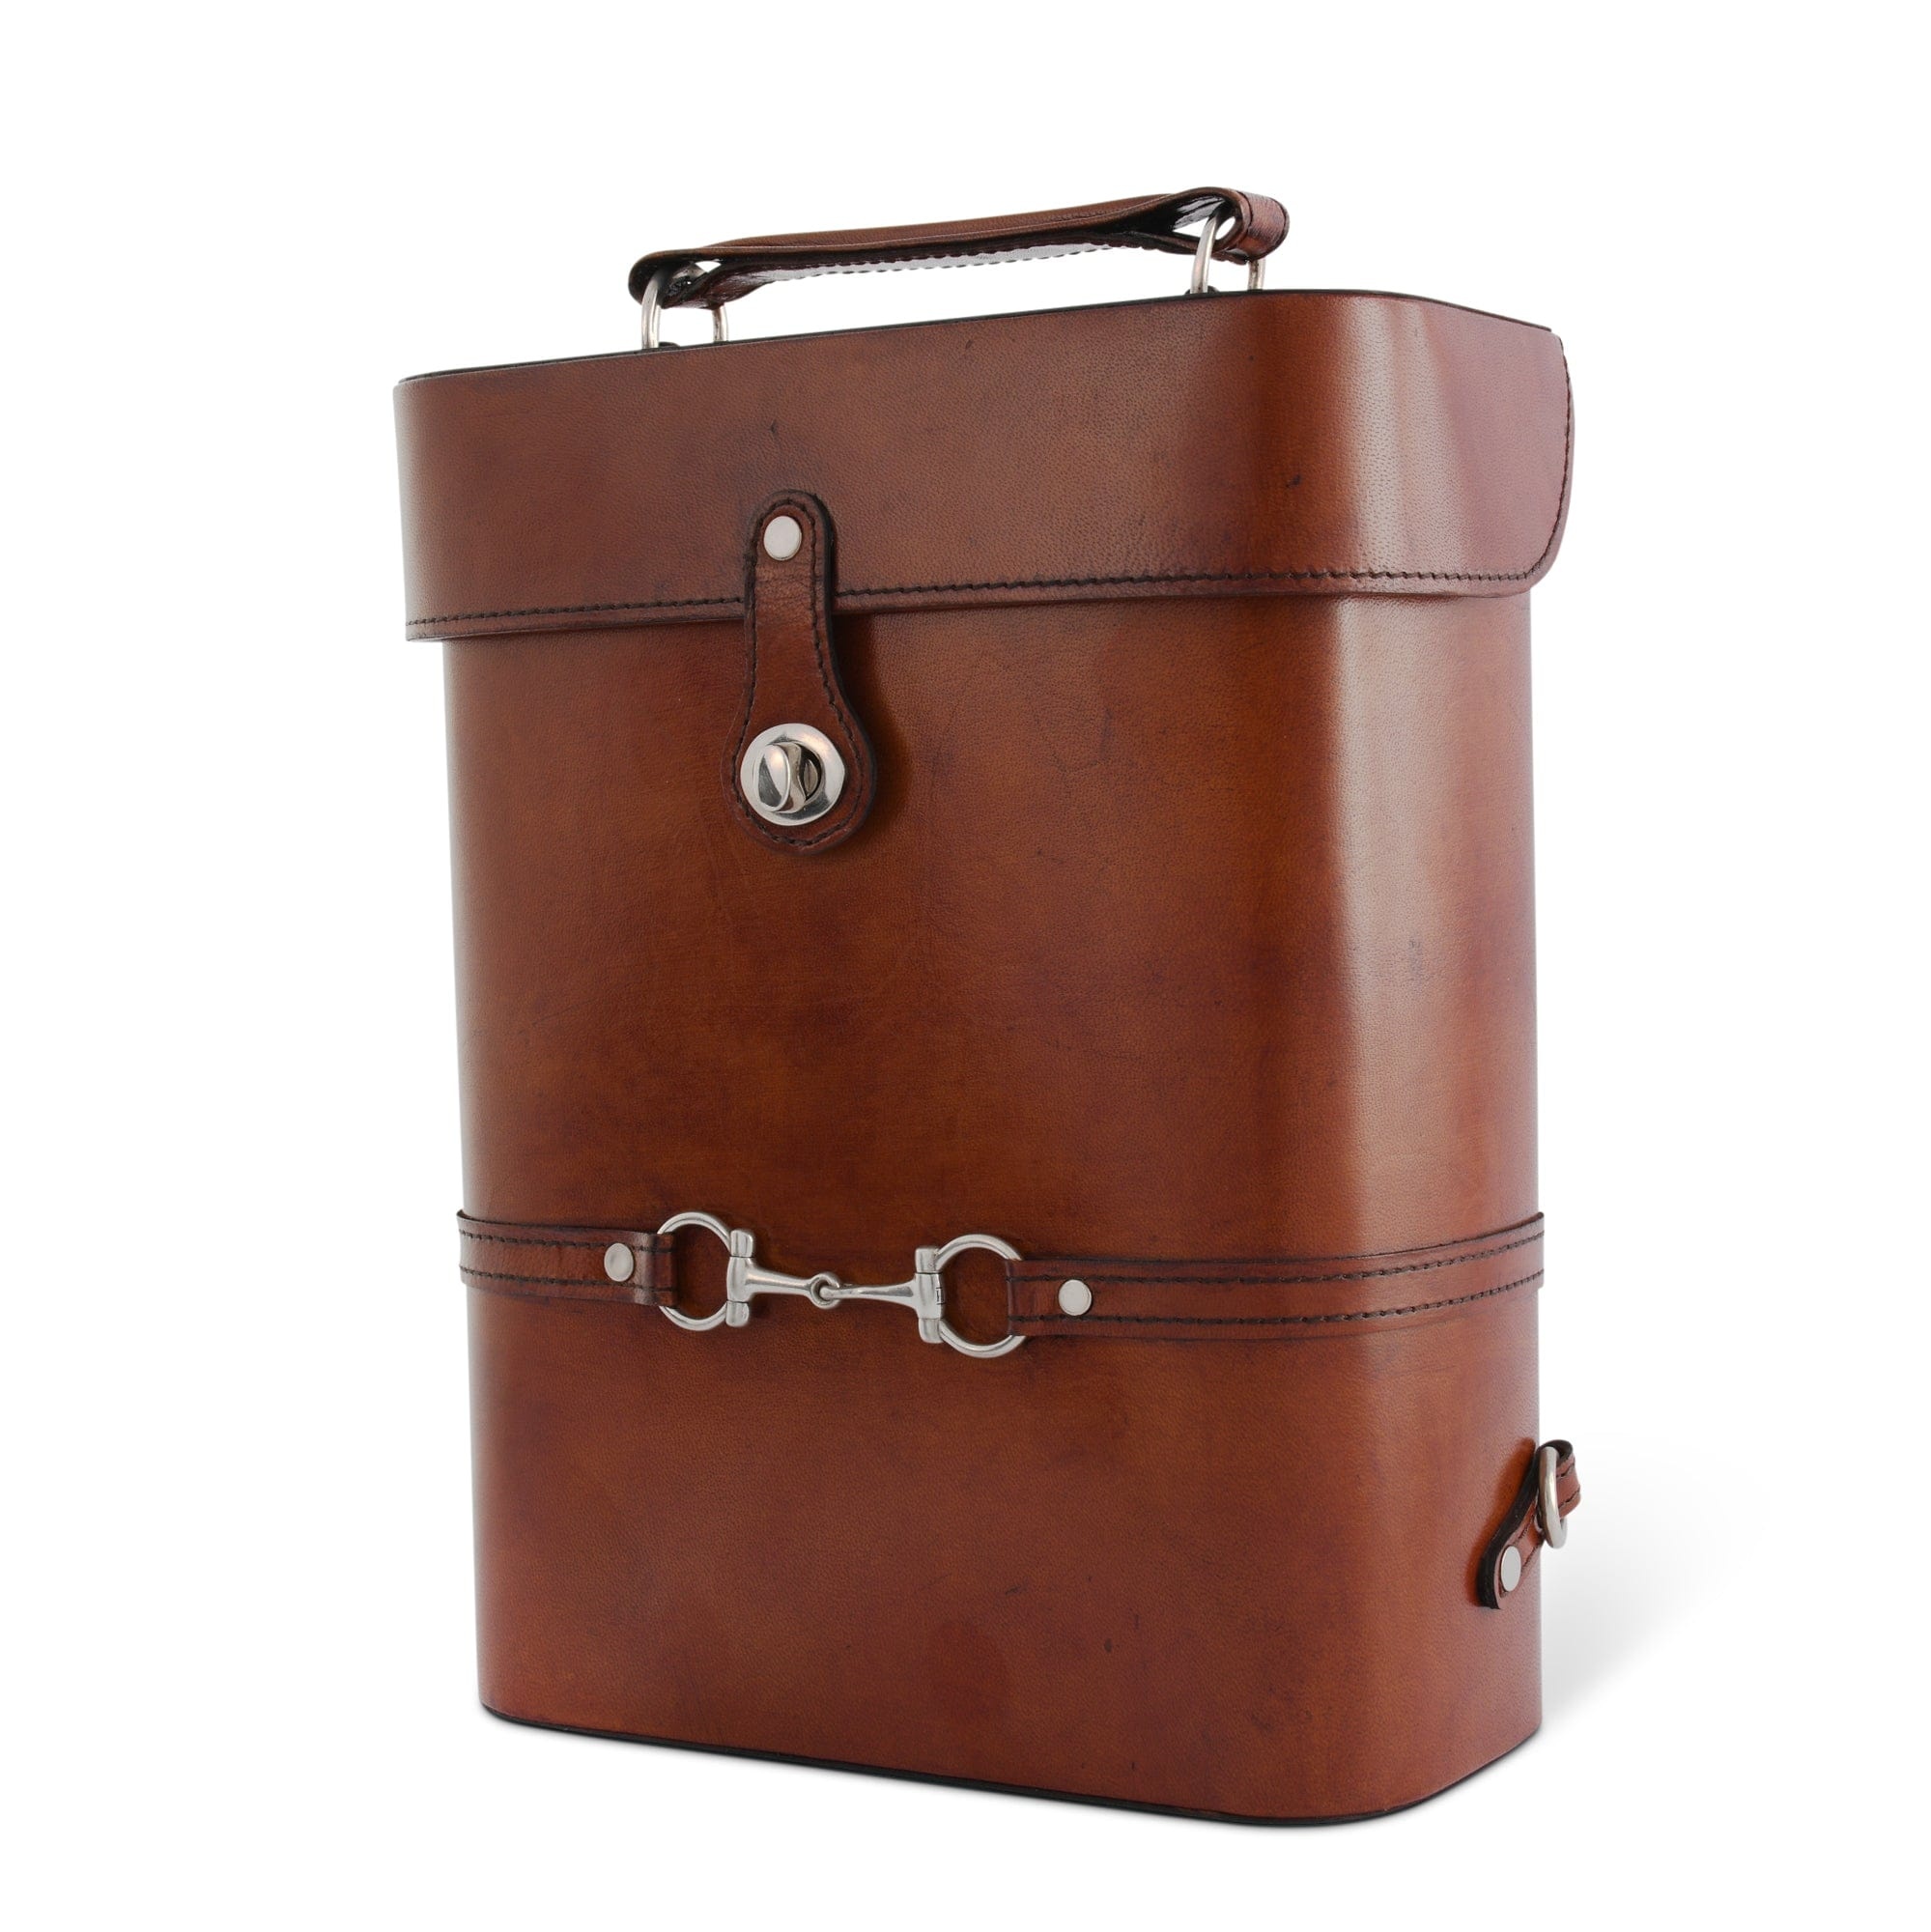
Premium Genuine Leather Double Wine Bottle Carrier / Tote with Bit Design
Experience elegance with our Leather Bit Double Wine Bottle Carrier, a perfect marriage of form and function. Handcrafted from genuine leather, this generously sized carrier safely transports two standard wine bottles while a pewter equestrian bit adds a touch of sophistication. Its design and neutral colorway blend seamlessly with any decor, making it an ideal gift for sophisticated entertainers and wine lovers.
Brand: Vagabond House
Category: Home & Garden > Kitchen & Dining > Food & Beverage Carriers > Wine Carrier Bags